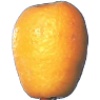
Label: kumquats